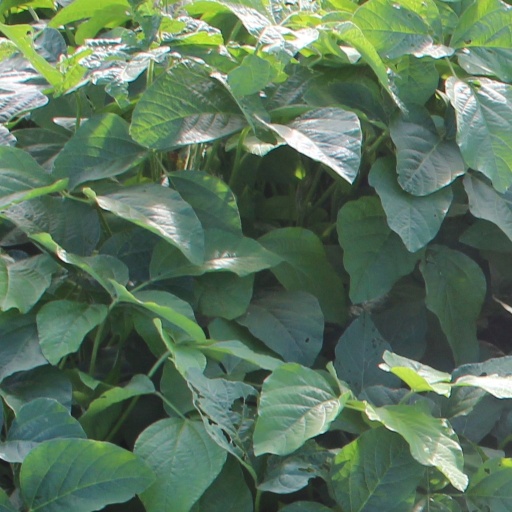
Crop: soybean